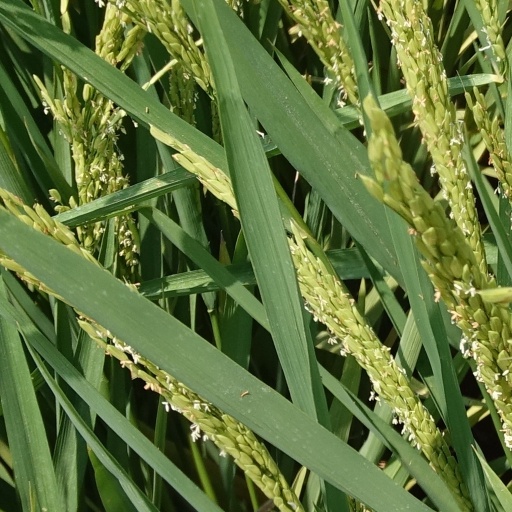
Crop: rice